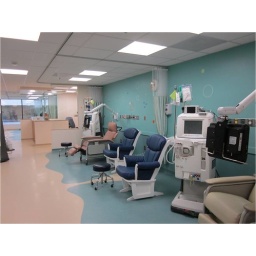
The newly remodeled Dialysis Unit has a 'beachy' theme, with water and sand elements represented in the colors and design.